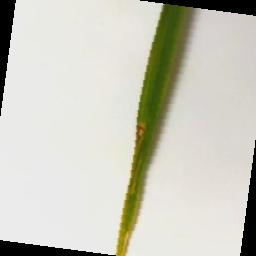
Label: Rice___Leaf_Blast